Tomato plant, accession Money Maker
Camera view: vertical (180 deg); turntable rotation: 180 degrees
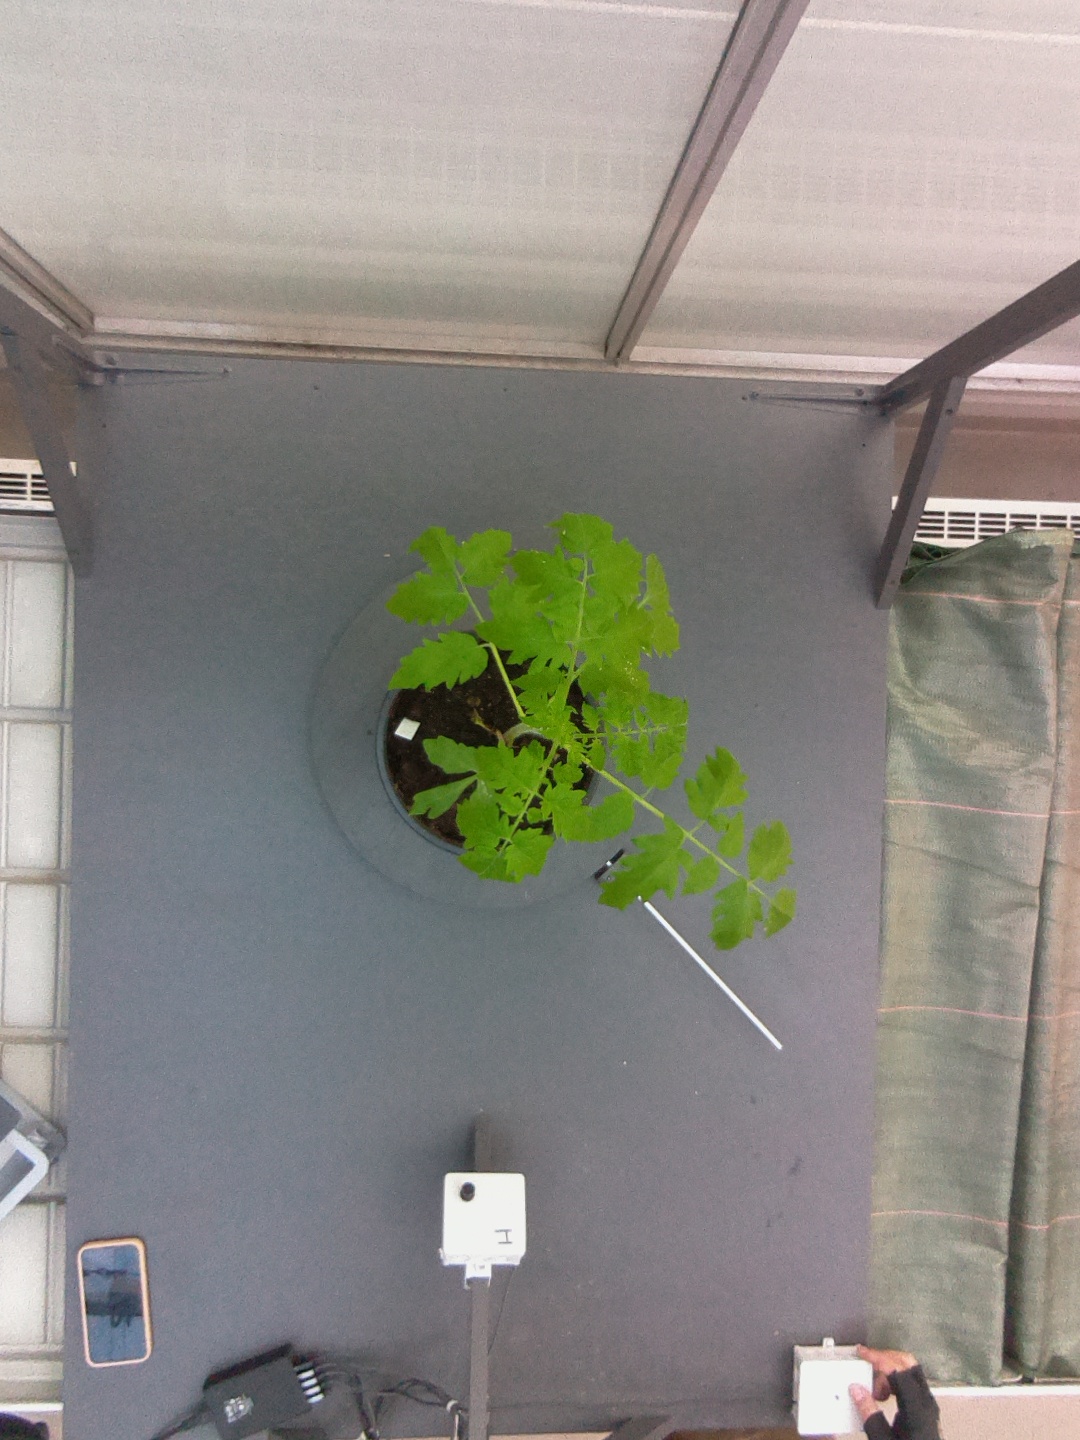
BBCH growth stage 13: 6 of true leaves visible